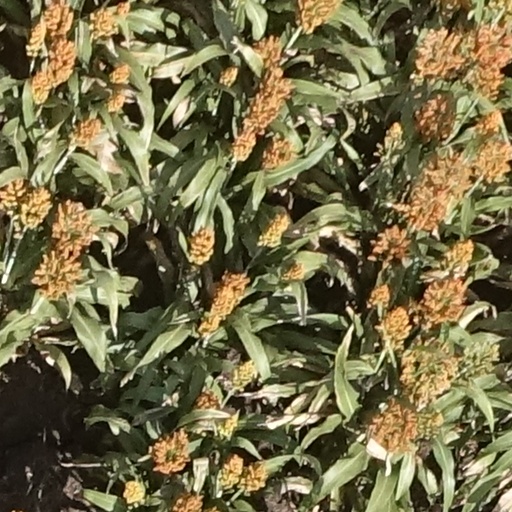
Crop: sorghum